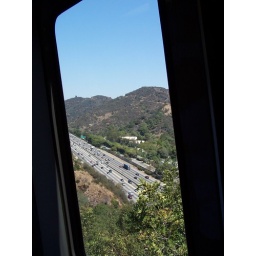
Glimpse of the 405 highway through the window of the shuttle up to the Getty Museum in the hills of West LA.